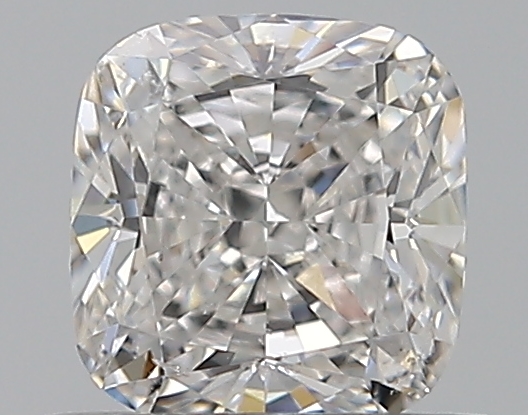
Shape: cushion
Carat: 0.55
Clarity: SI1
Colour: F
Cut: EX
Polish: EX
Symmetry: VG
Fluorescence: N
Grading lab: GIA
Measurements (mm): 4.72 x 4.51 x 2.95